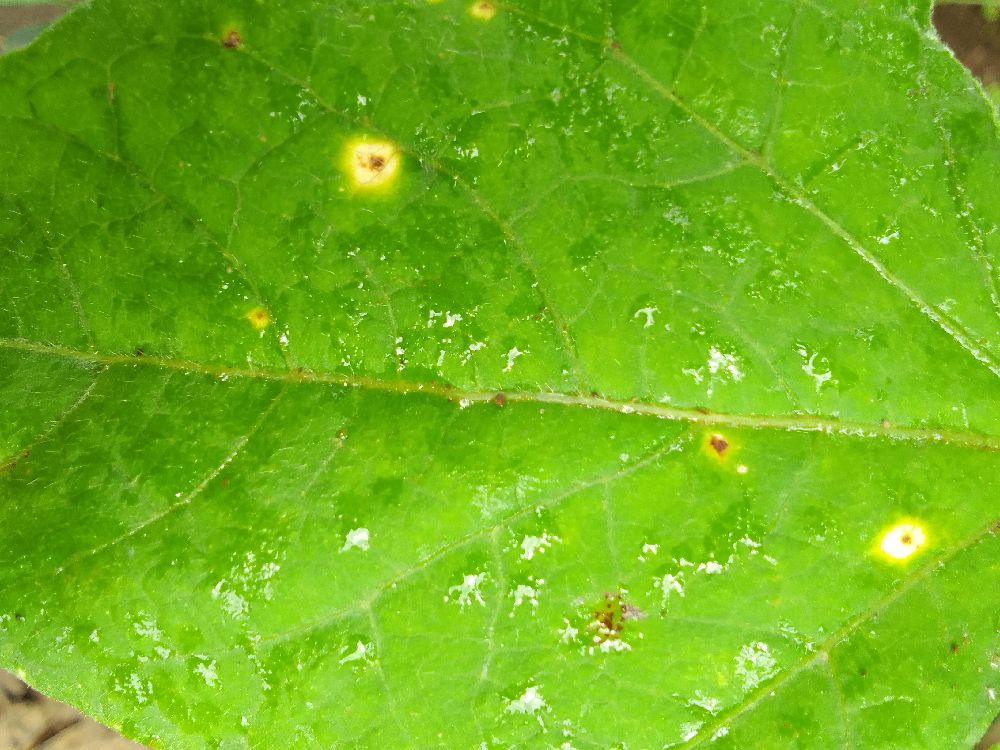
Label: rust